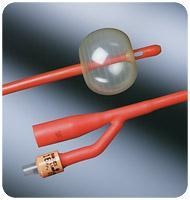
Lubricath Council 2-Way Short Open-Tip 2 Opposing Eyes Foley Cath 22fr 5cc Balloon - Box Of 12
Brand: Bard
Category: Business & Industrial > Medical > Medical Instruments > Surgical Needles & Sutures > Surgical Needles > Taper Surgical Needles